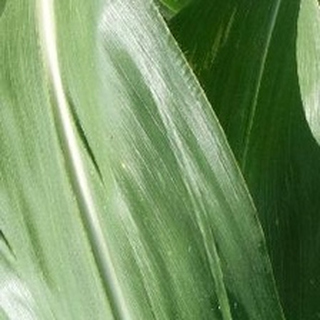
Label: healthy_corn